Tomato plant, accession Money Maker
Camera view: tilt-top (135 deg); turntable rotation: 240 degrees
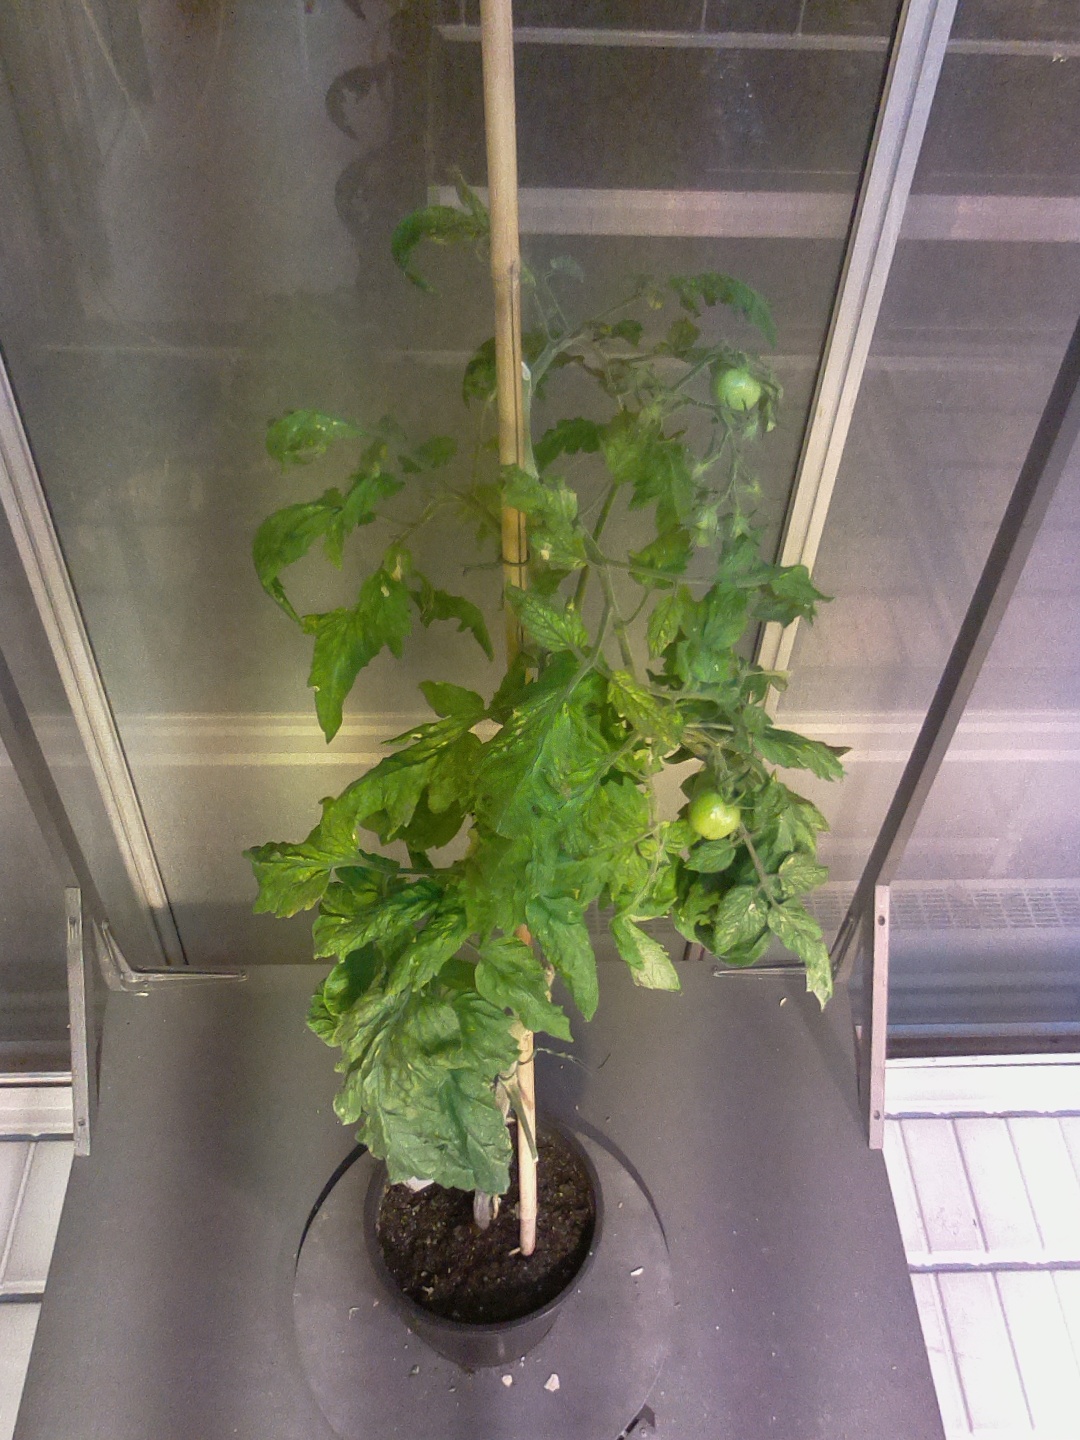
BBCH growth stage 73: 30%-40% of final fruit size